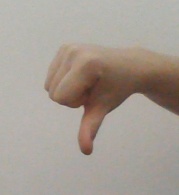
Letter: waw